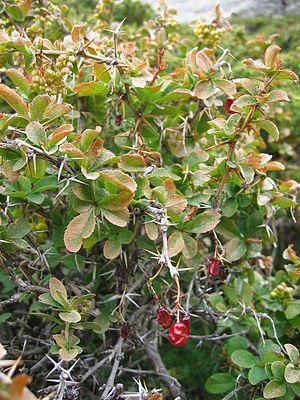
Berberis aetnensis, le Berbéris de l'Etna, est une plante arbustive épineuse de la famille des Berberidaceae.